Yusuf bin Ahmad al-Kawneyn

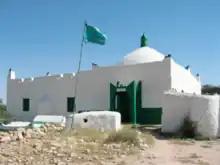
Shrine of Al-Kawneyn in Aw-Barkhadle, Somaliland

Yusuf bin Ahmad al-Kawneyn (b. 10th century), popularly known as Aw Barkhadle ("Blessed Father") or Yusuf Al Kownayn, was an Islamic scholar and traveler based in Zeila, Somaliland. According to Dr. Enrico Cerulli, Yusuf Al Kawneyn is referenced in the Harar manuscripts.